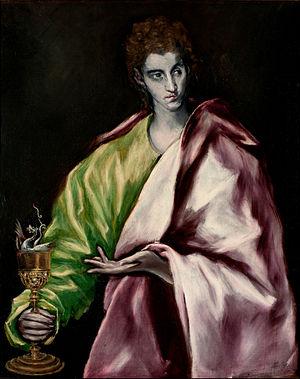
André Louf, né le 28 décembre 1929 à Louvain et mort le 12 juillet 2010 à l’abbaye du Mont des Cats, est un moine trappiste, auteur spirituel de renom, connu pour sa contribution à l'aggiornamento de la vie monastique et spirituelle à la suite du concile Vatican II. Abbé de l’abbaye du Mont-des-Cats durant 35 ans, de 1963 à 1997, il devient ermite après avoir rendu sa charge. De 1997 à 2010, il vécut retiré et solitaire à Simiane-la-Rotonde, en Provence, dans un petit ermitage adossé à l'Abbaye de Sainte-Lioba. Sa personnalité et ses écrits l'ont imposé comme l'un « des maîtres spirituels du christianisme contemporain », « l'une des plus grandes figures spirituelles de l'époque contemporaine ».
Domínikos Theotokópoulos, dit Le Greco, né le 1ᵉʳ octobre 1541 à Candie en Crète et mort le 7 avril 1614 à Tolède, est un peintre, sculpteur et architecte.
L’Évangile selon Jean est le dernier des quatre Évangiles canoniques du Nouveau Testament. La tradition chrétienne l'a attribué à l'un des disciples de Jésus, l'apôtre Jean, fils de Zébédée.